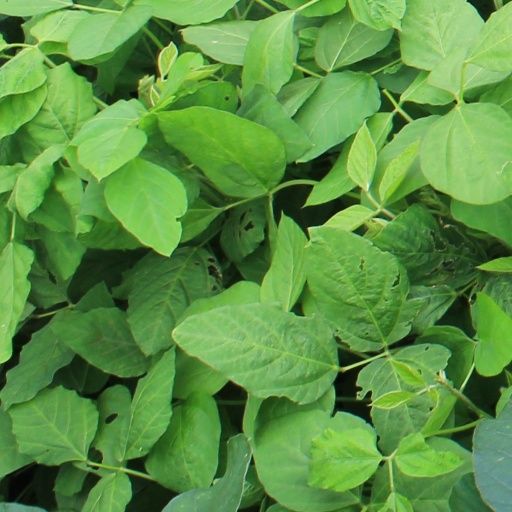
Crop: soybean